PlazAmericas

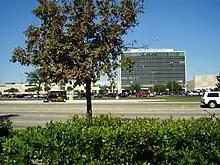
Sharpstown Center in 2006

Ralph Bivins and Greg Hassell of the "Houston Chronicle" said that the mall's decline began in the late 1980s. The mall's decline began as many of the nearby apartment complexes, once dominated by young professionals and single adults, became notorious as residential arrangements for low-income dwellers, which in turn resulted in an increase in criminal activity. This was accelerated by the 1980s oil glut which affected Houston's economy. Sam Wisialowski, president of the Y'alls Texas Store chain, stated that sales were declining annually by about 25 to 30 percent at its Sharpstown store when the chain decided to close said store in 1990. While Sharpstown managed to gain back some shoppers after the addition of the Cineplex Odeon movie theater, Sharpstown would suffer its most significant blow within the decade.